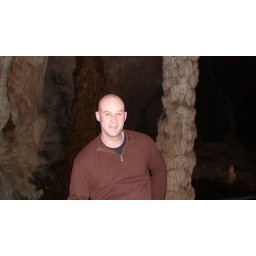
standing in front of a column